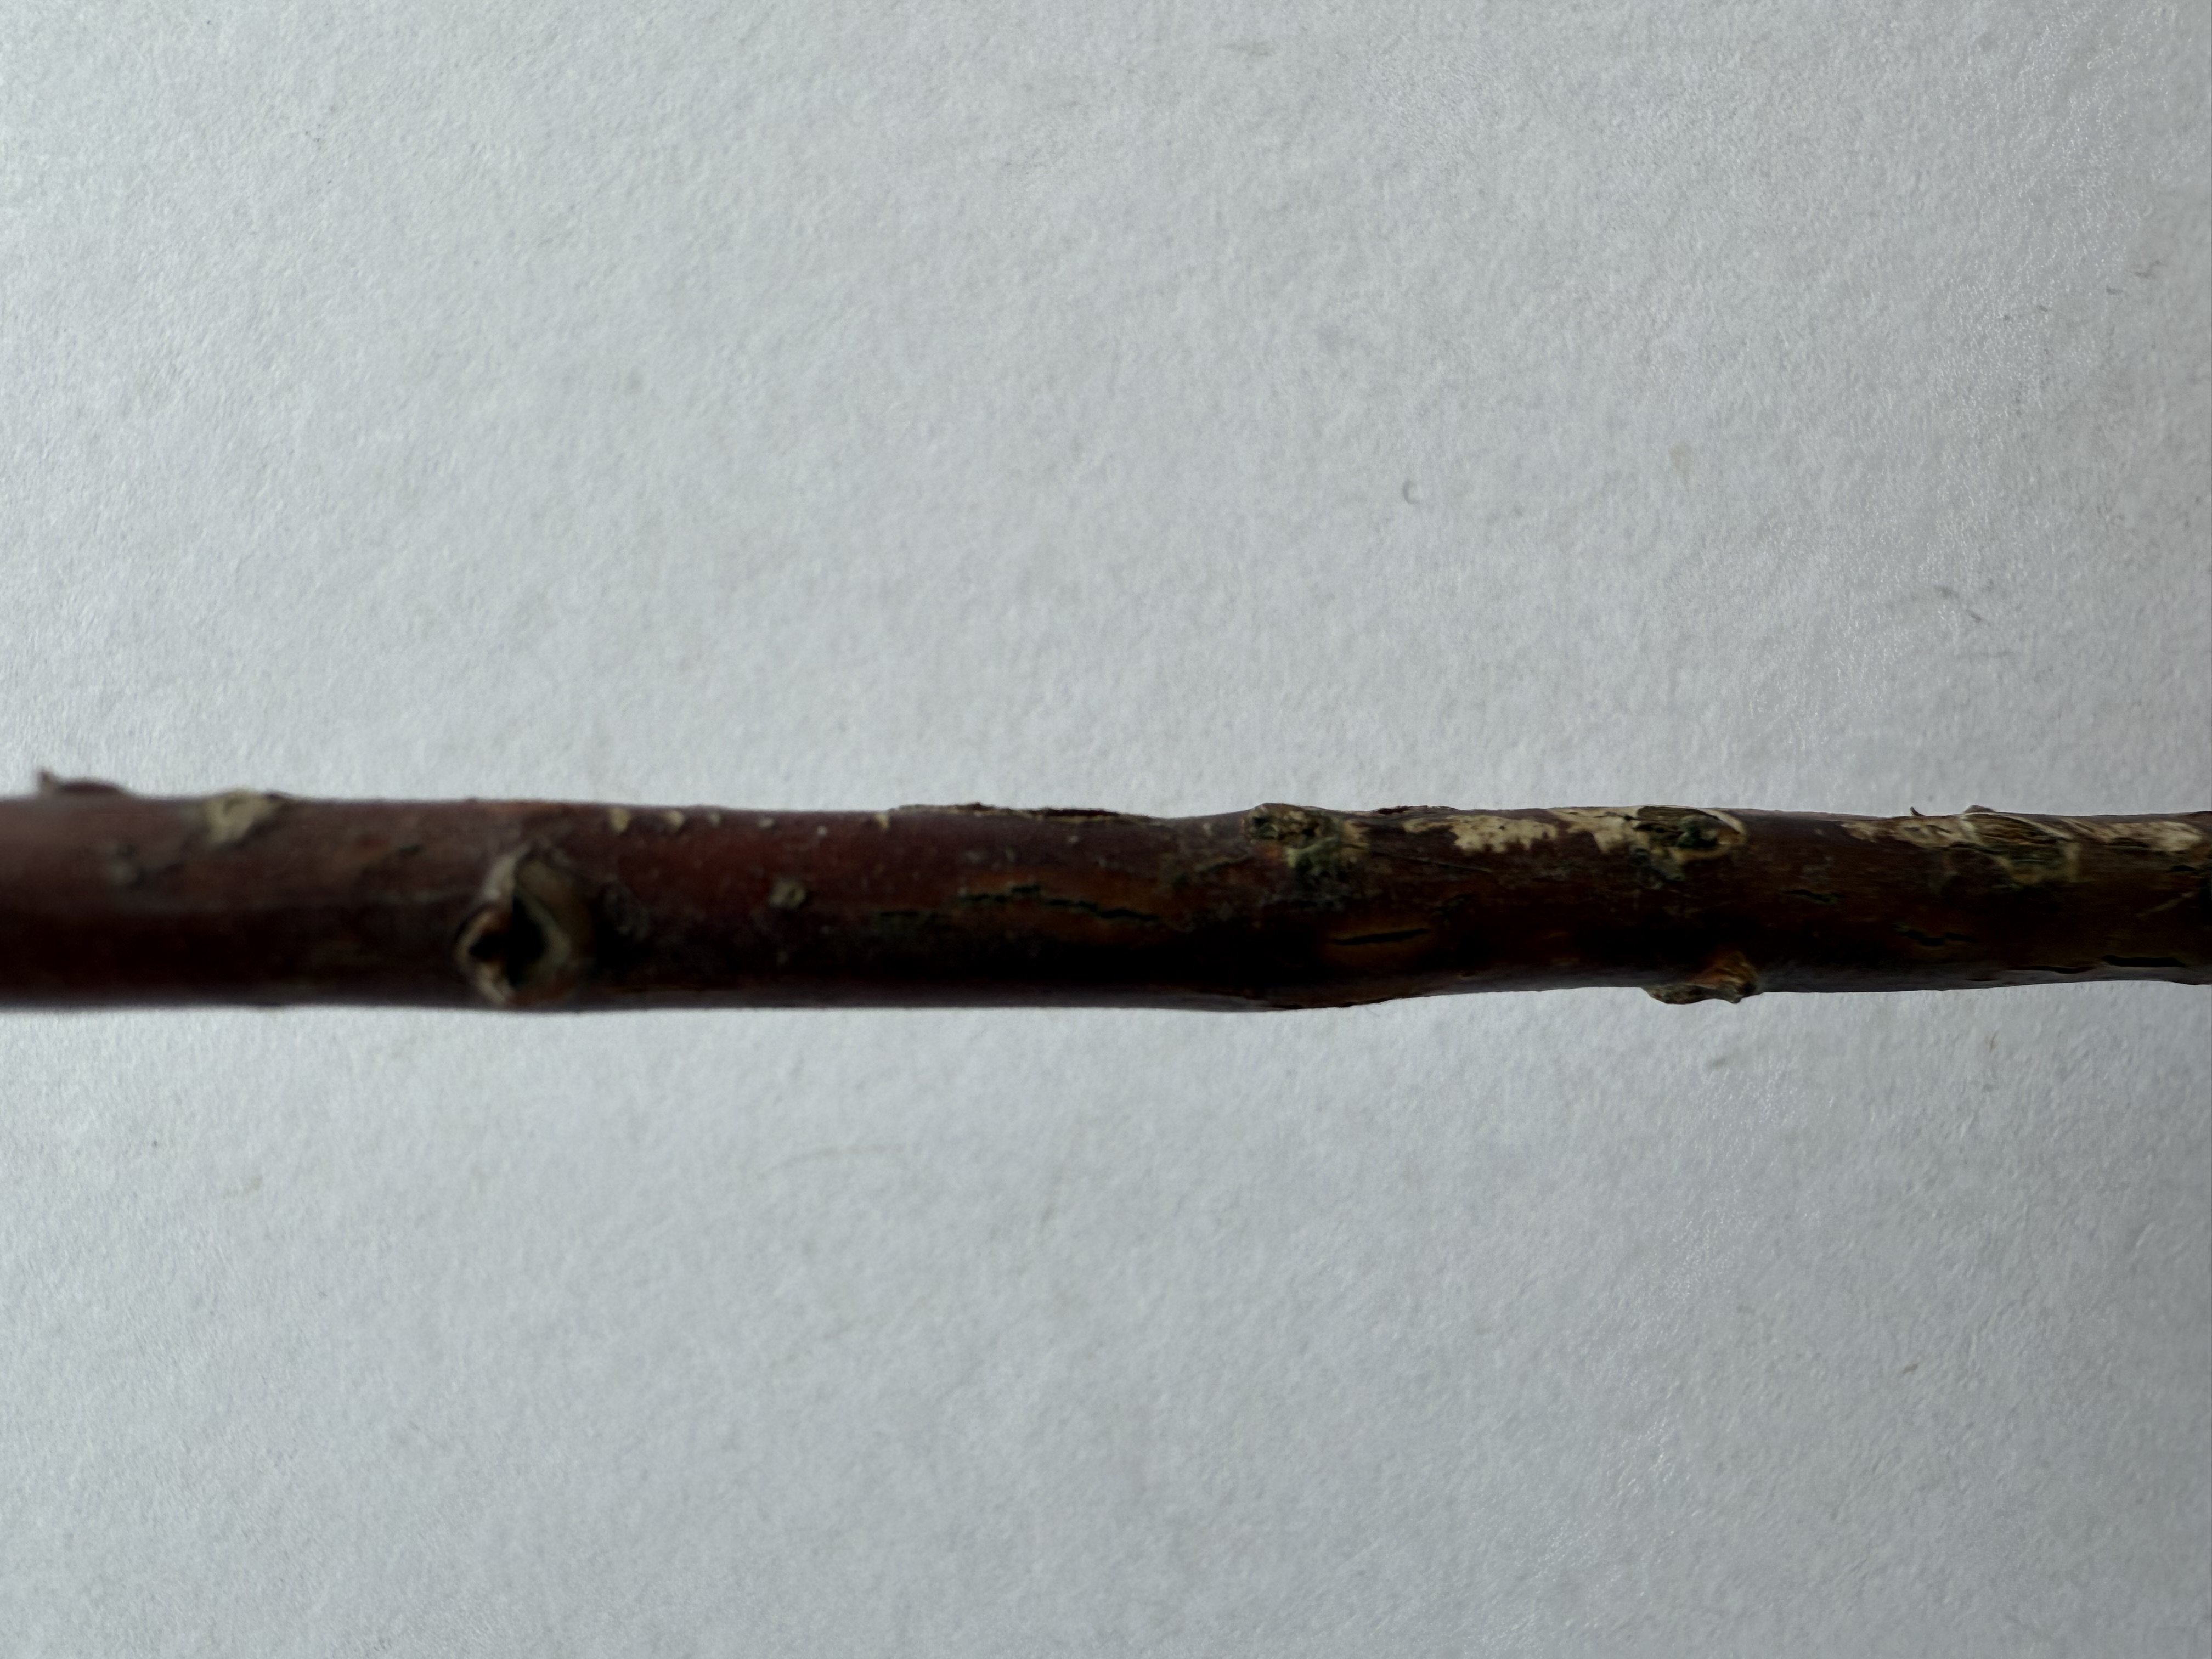
Variety: Strawberry Tree